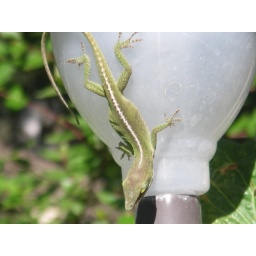
This little lizard had a big mouthful of my white Clematis flower in her mouth.